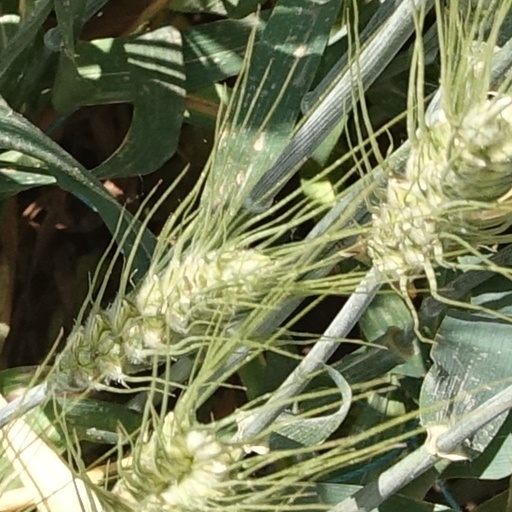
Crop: wheat